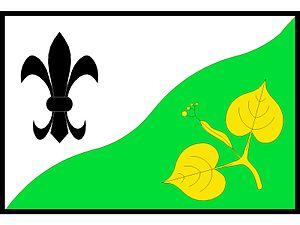
Chlumec est une commune du district de Český Krumlov, dans la région de Bohême-du-Sud, en République tchèque. Sa population s'élevait à 99 habitants en 2020.